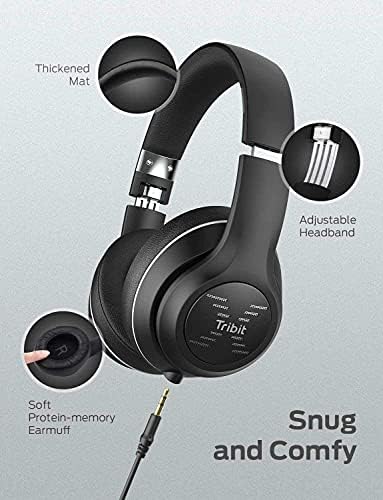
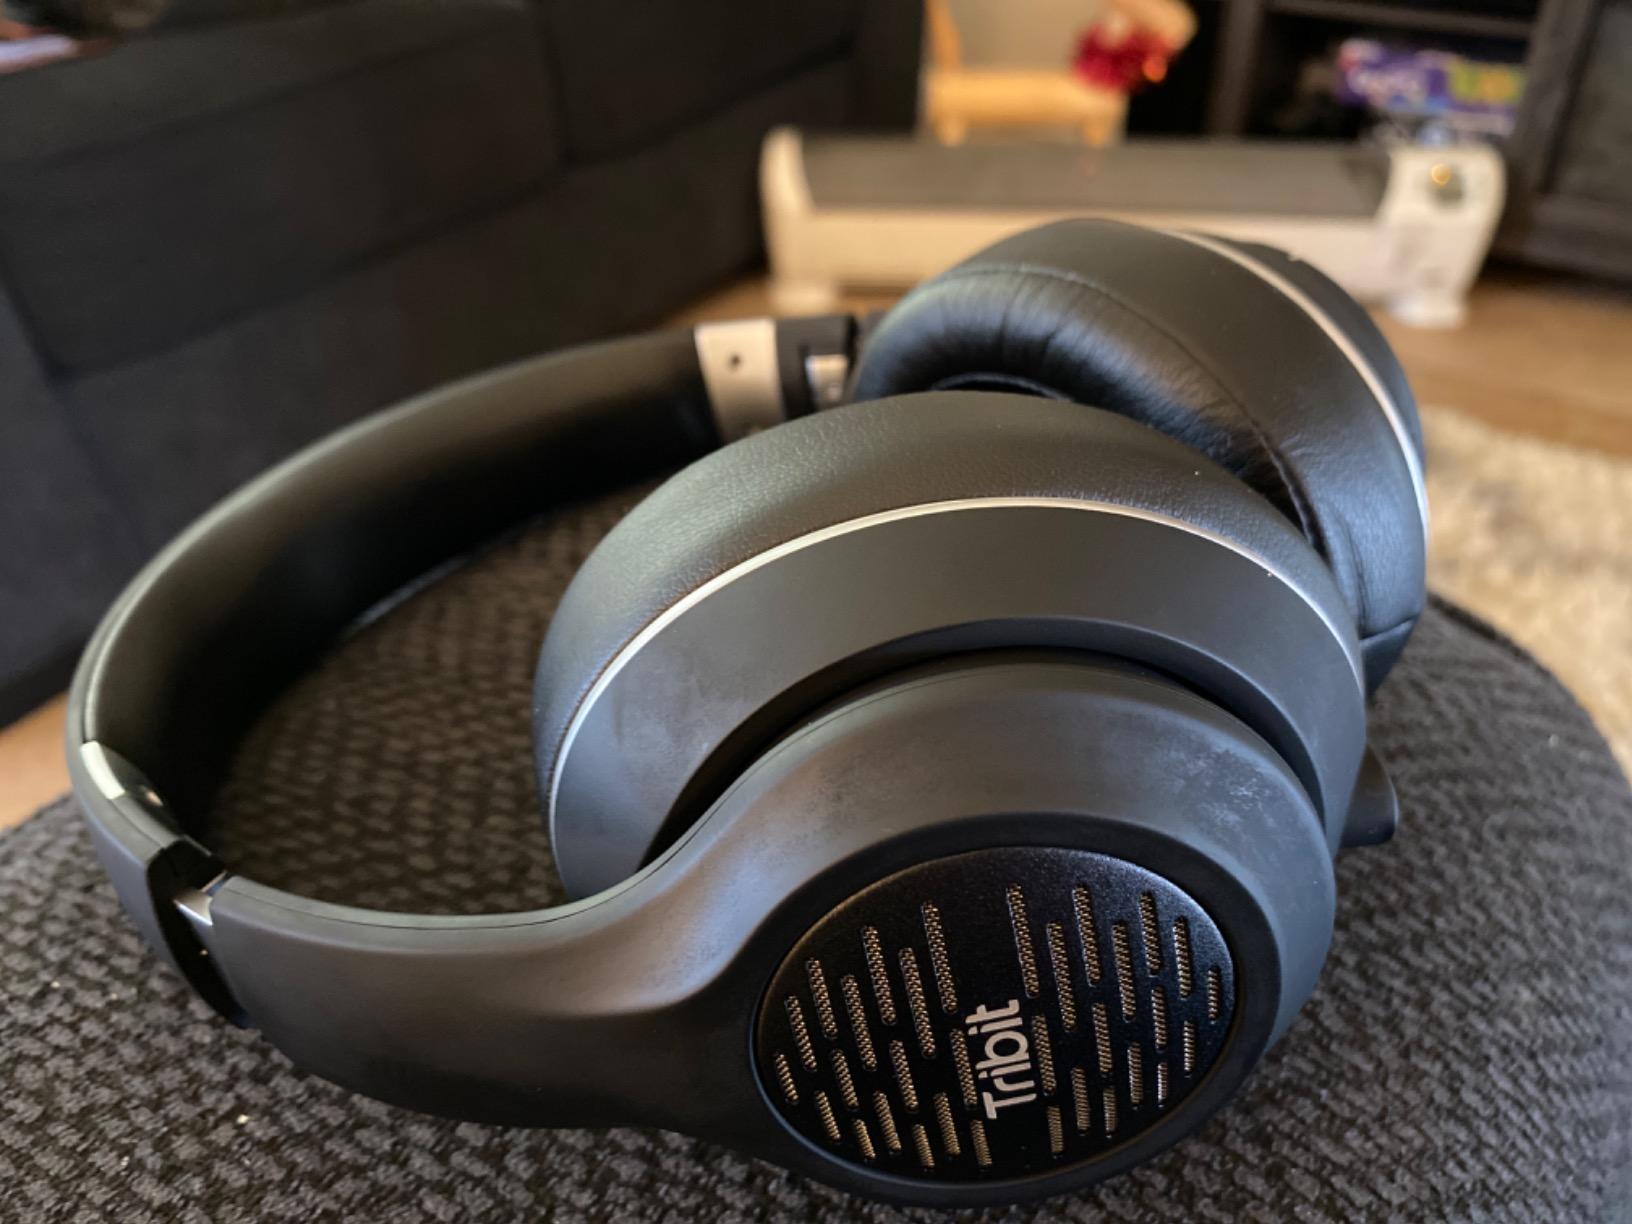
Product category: headphones
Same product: yes